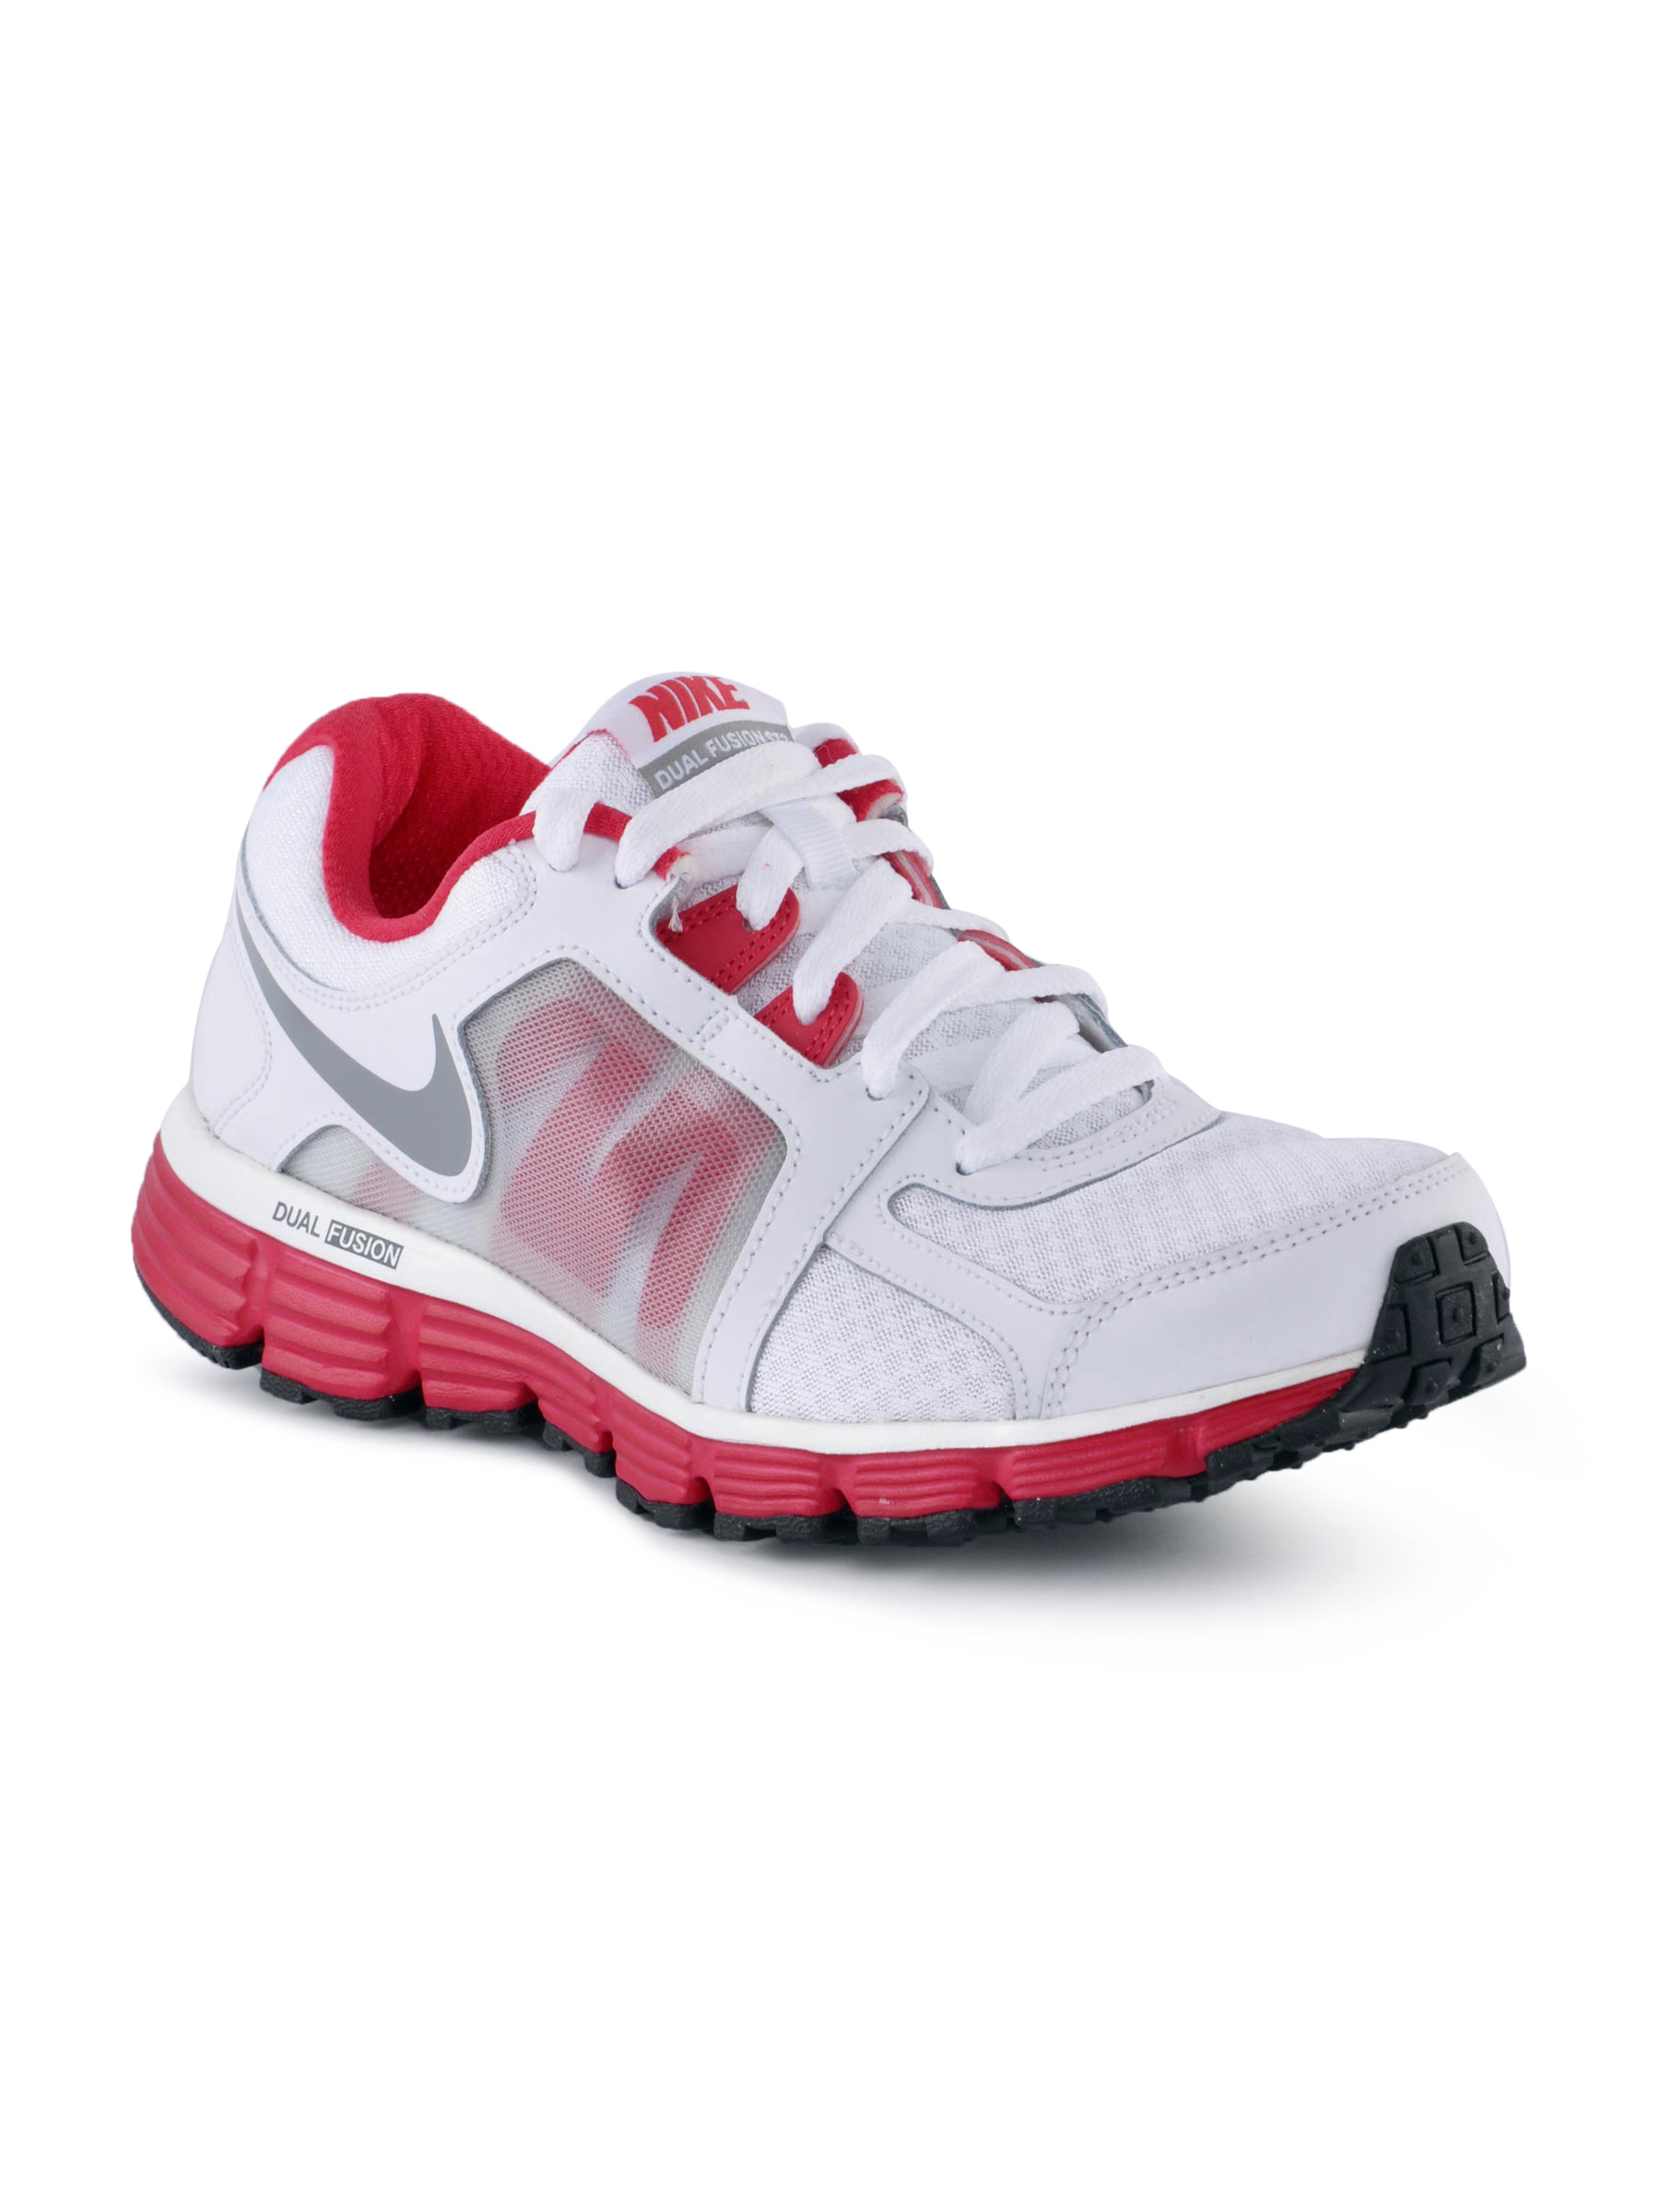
Nike Women Dual Fusion White Sports Shoes
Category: Footwear / Shoes / Sports Shoes
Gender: Women
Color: White
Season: Fall 2011
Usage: Sports